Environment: real
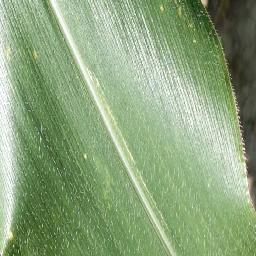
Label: healthy